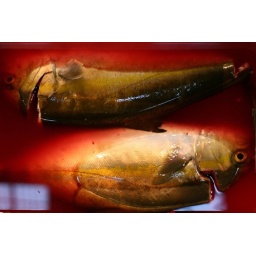
From swimming in the sea to standing in a styren box